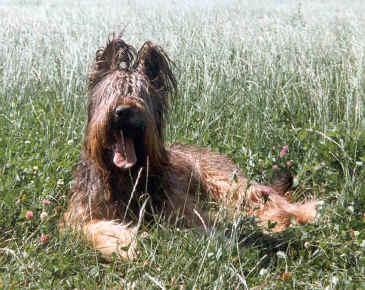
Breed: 230-n000041-briard